Football in Egypt

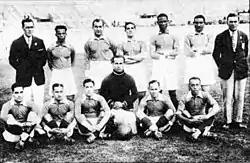
The national football team of Egypt in the 1928 Olympics.

The tournament was not played between 1967 and 1971 due to the outbreak of the War of Attrition. It was also canceled in the 1973–74 season due to the outbreak of the October War. The tournament was canceled in 1979-80, 1986-87 and 1993-94 seasons due to several reasons, and was canceled in the 1981-82 edition due to Zamalek’s dispute with the Football Association. The cup was also canceled in the 2011-12 season after the Port Said Stadium riot.